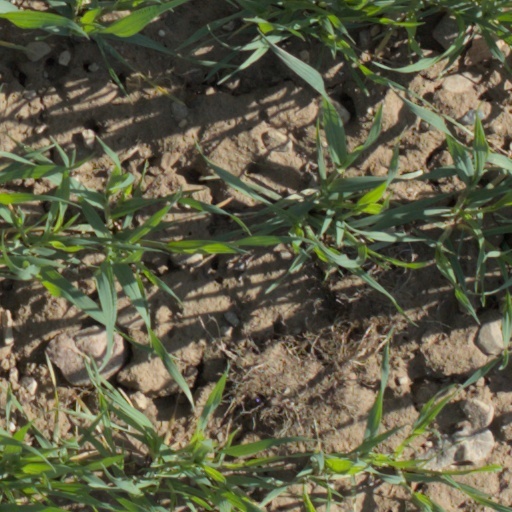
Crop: wheat